August Schram

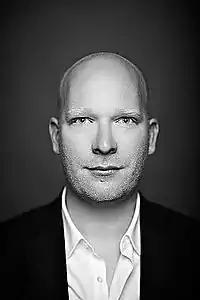

August Johannes Schram (born December 22, 1979) is a Swiss tenor, born in Lucerne.